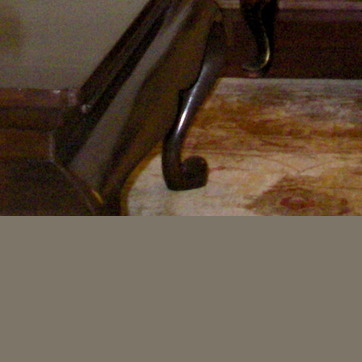
Material: wood